Cabarrus County, North Carolina

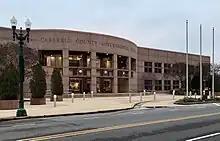
Cabarrus County Governmental Center in Concord

Cabarrus County is a member of the regional Centralina Council of Governments.